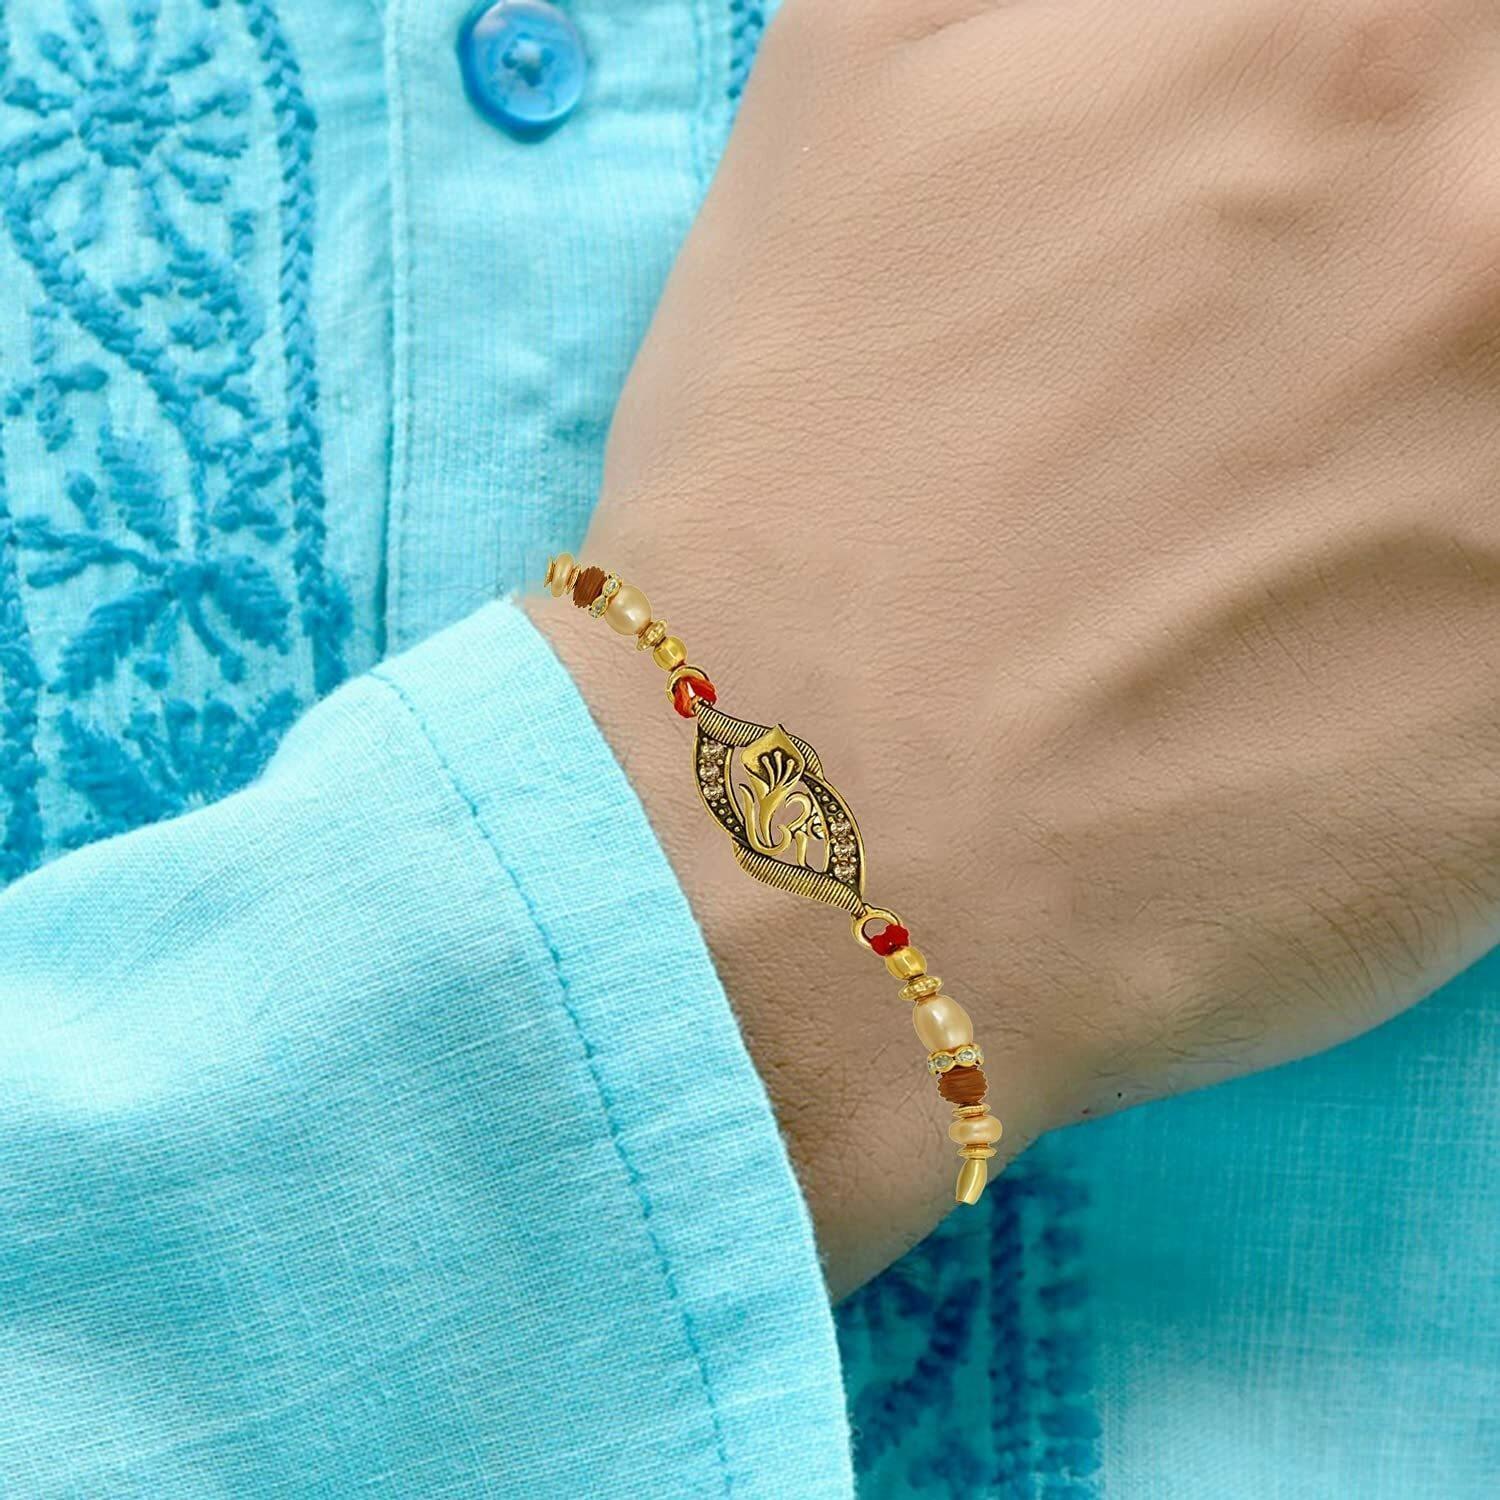
Okos Gold Platted Pack of 10 Multicolour Rakhshabandhan Rakhi (Bracelet) Combo Set for Bhai/Bhaiya/Brother CO1000338
Type: Rakhis
Brand: Okos
Price: Rs. 189
 Celebrate this special occasion of Raksha Bandhan by tieing this beautiful delicate Rakhi around your brothers wrist, praying for his long life and your brother will reciprocate with your favorite gifts.The attractive center piece with Delicate Rakshabandhan Rakhi gives it a magical touch. The beads attached to the loose threads enhance the overall look of the rakhi.
Included: 10 Rakhis